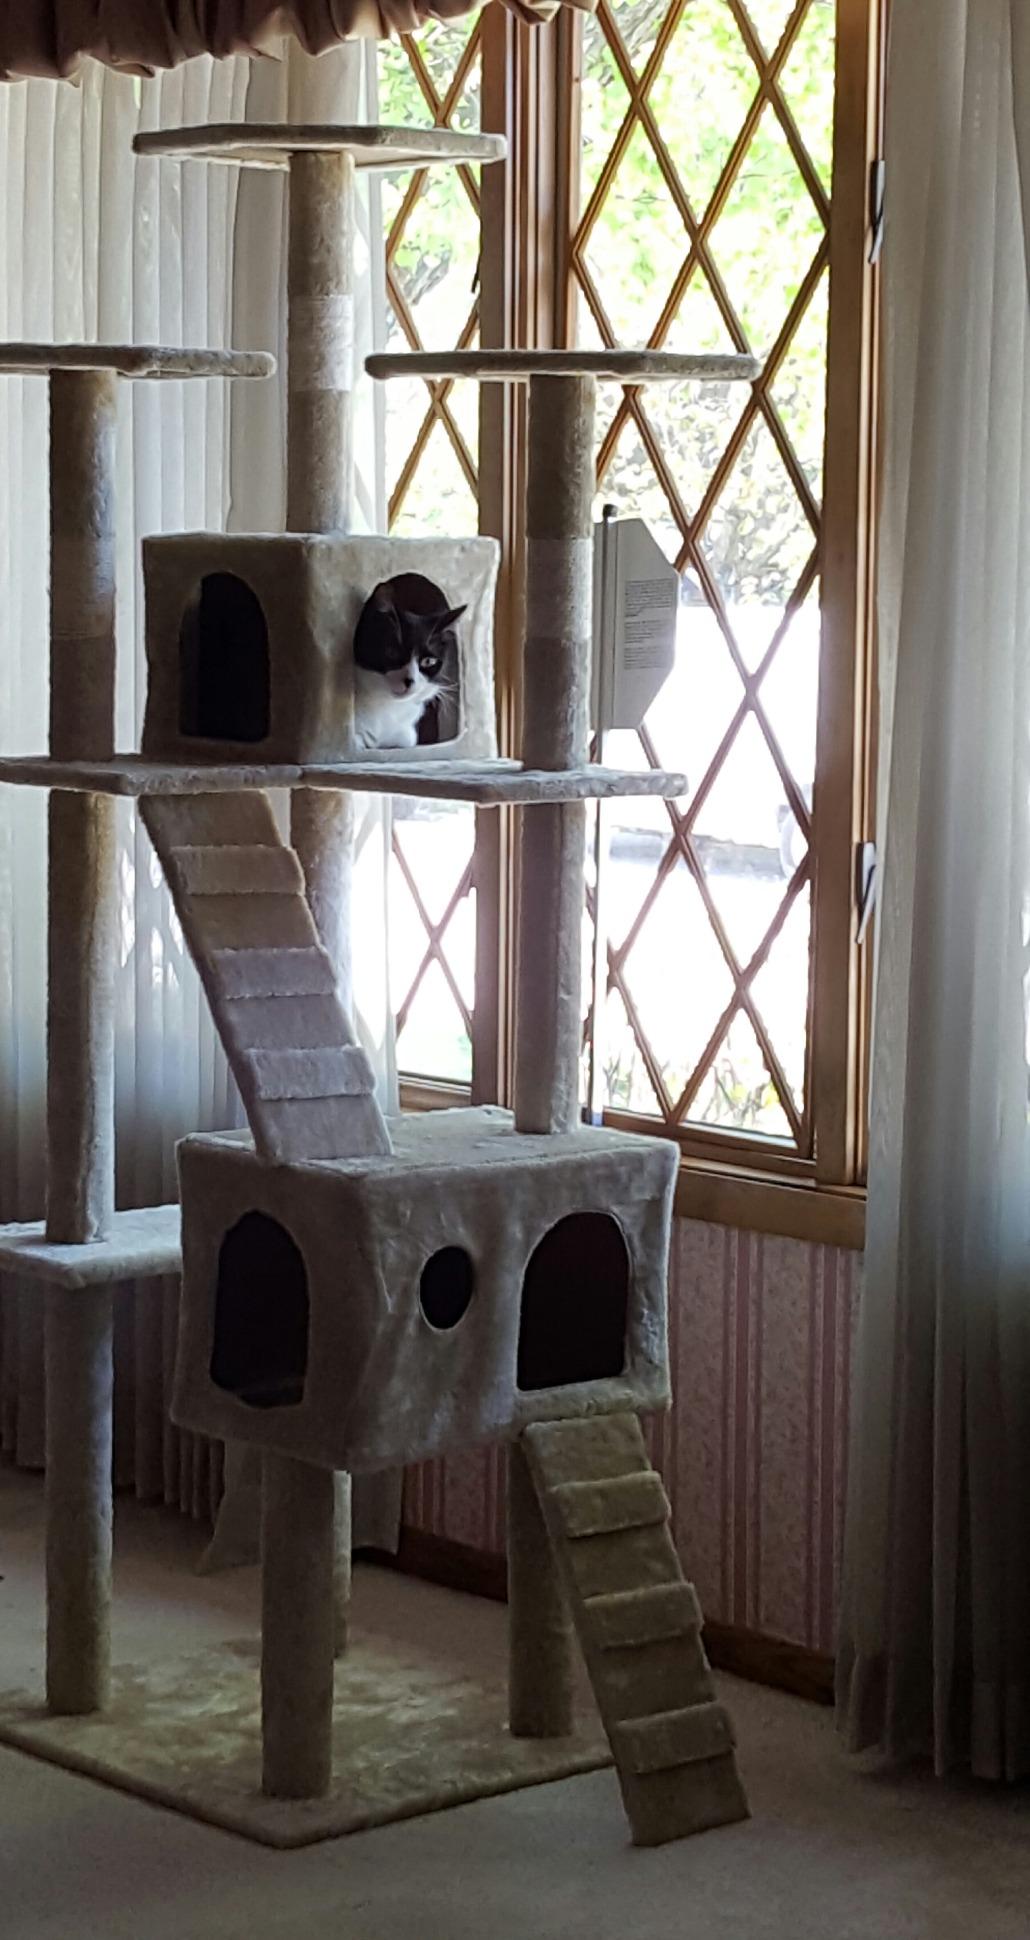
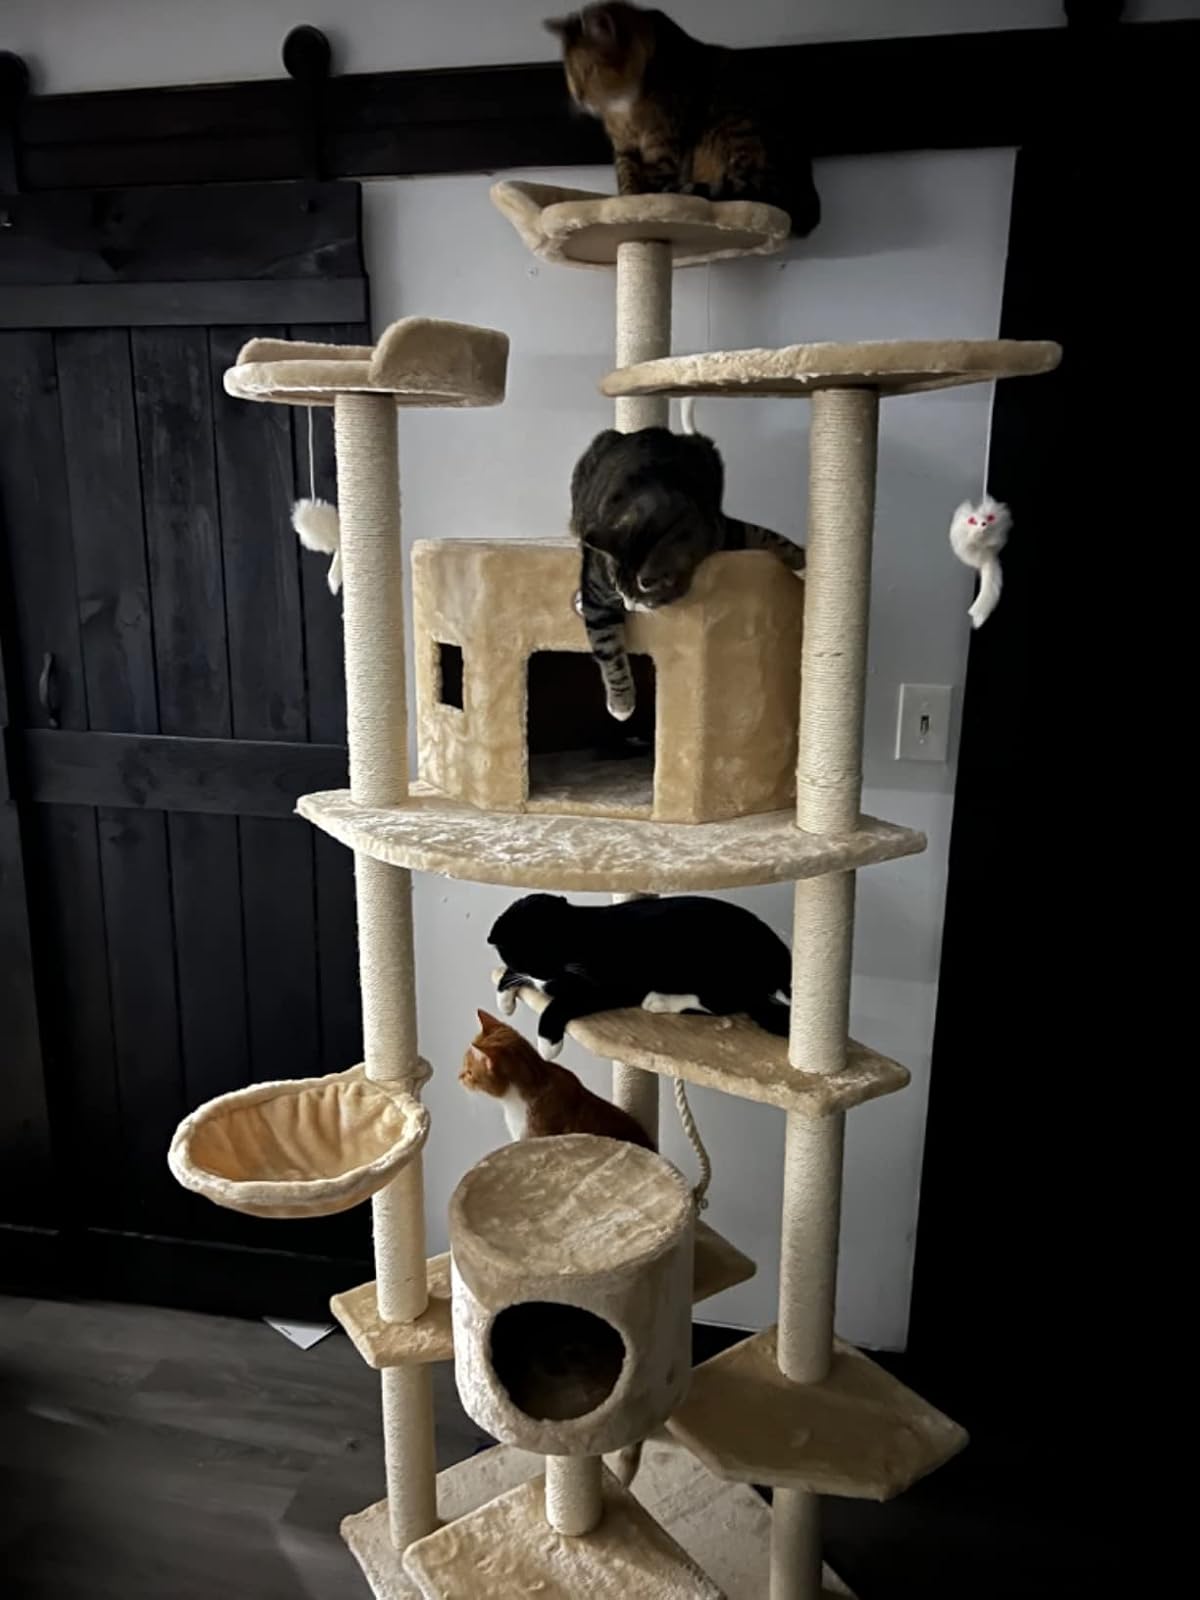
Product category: items_cat tree
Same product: no